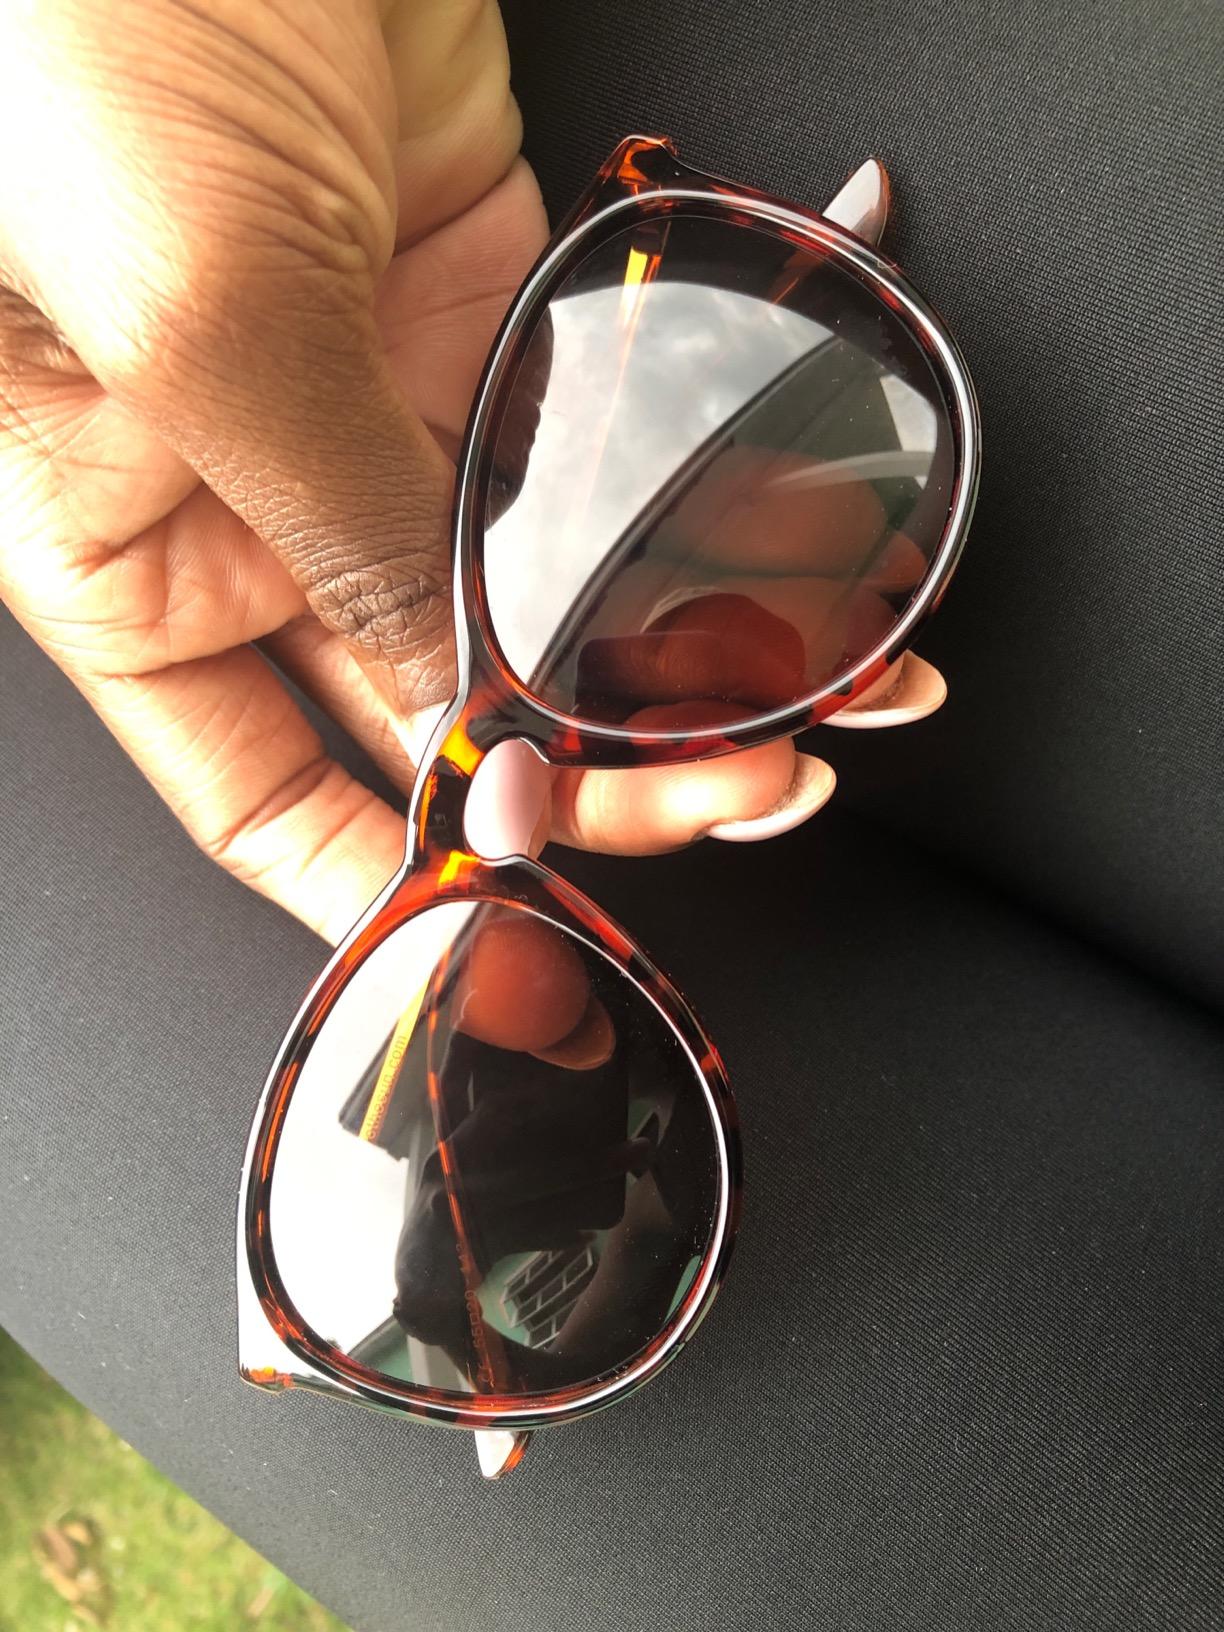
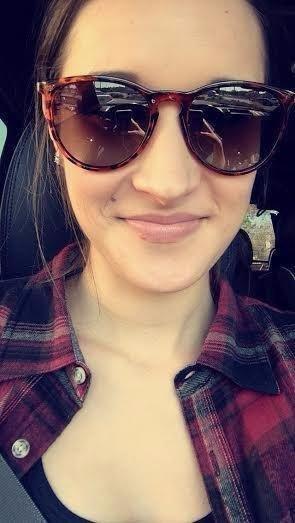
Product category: accessories_sunglasses
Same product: yes